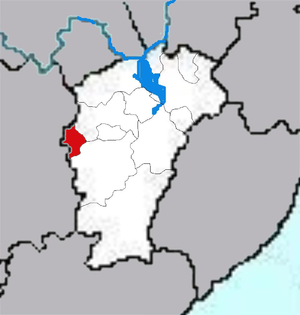
Pingxiang est une ville-préfecture de l'ouest de la province du Jiangxi en Chine.